Ecotron

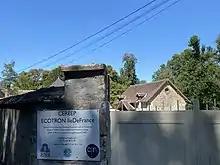
Ecotron Île-de-France main entrance at Saint-Pierre-lès-Nemours

An Ecotron is an experimental instrument in ecology consisting of a controlled environment which makes it possible to simultaneously condition the environment of natural, simplified, or completely artificial ecosystems and measure the processes generated by living beings present in these ecosystems, in particular the flow of matter and energy.